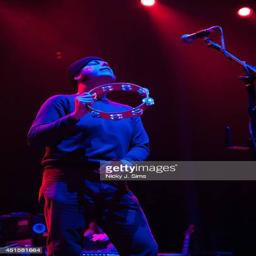
musical artist performs on stage